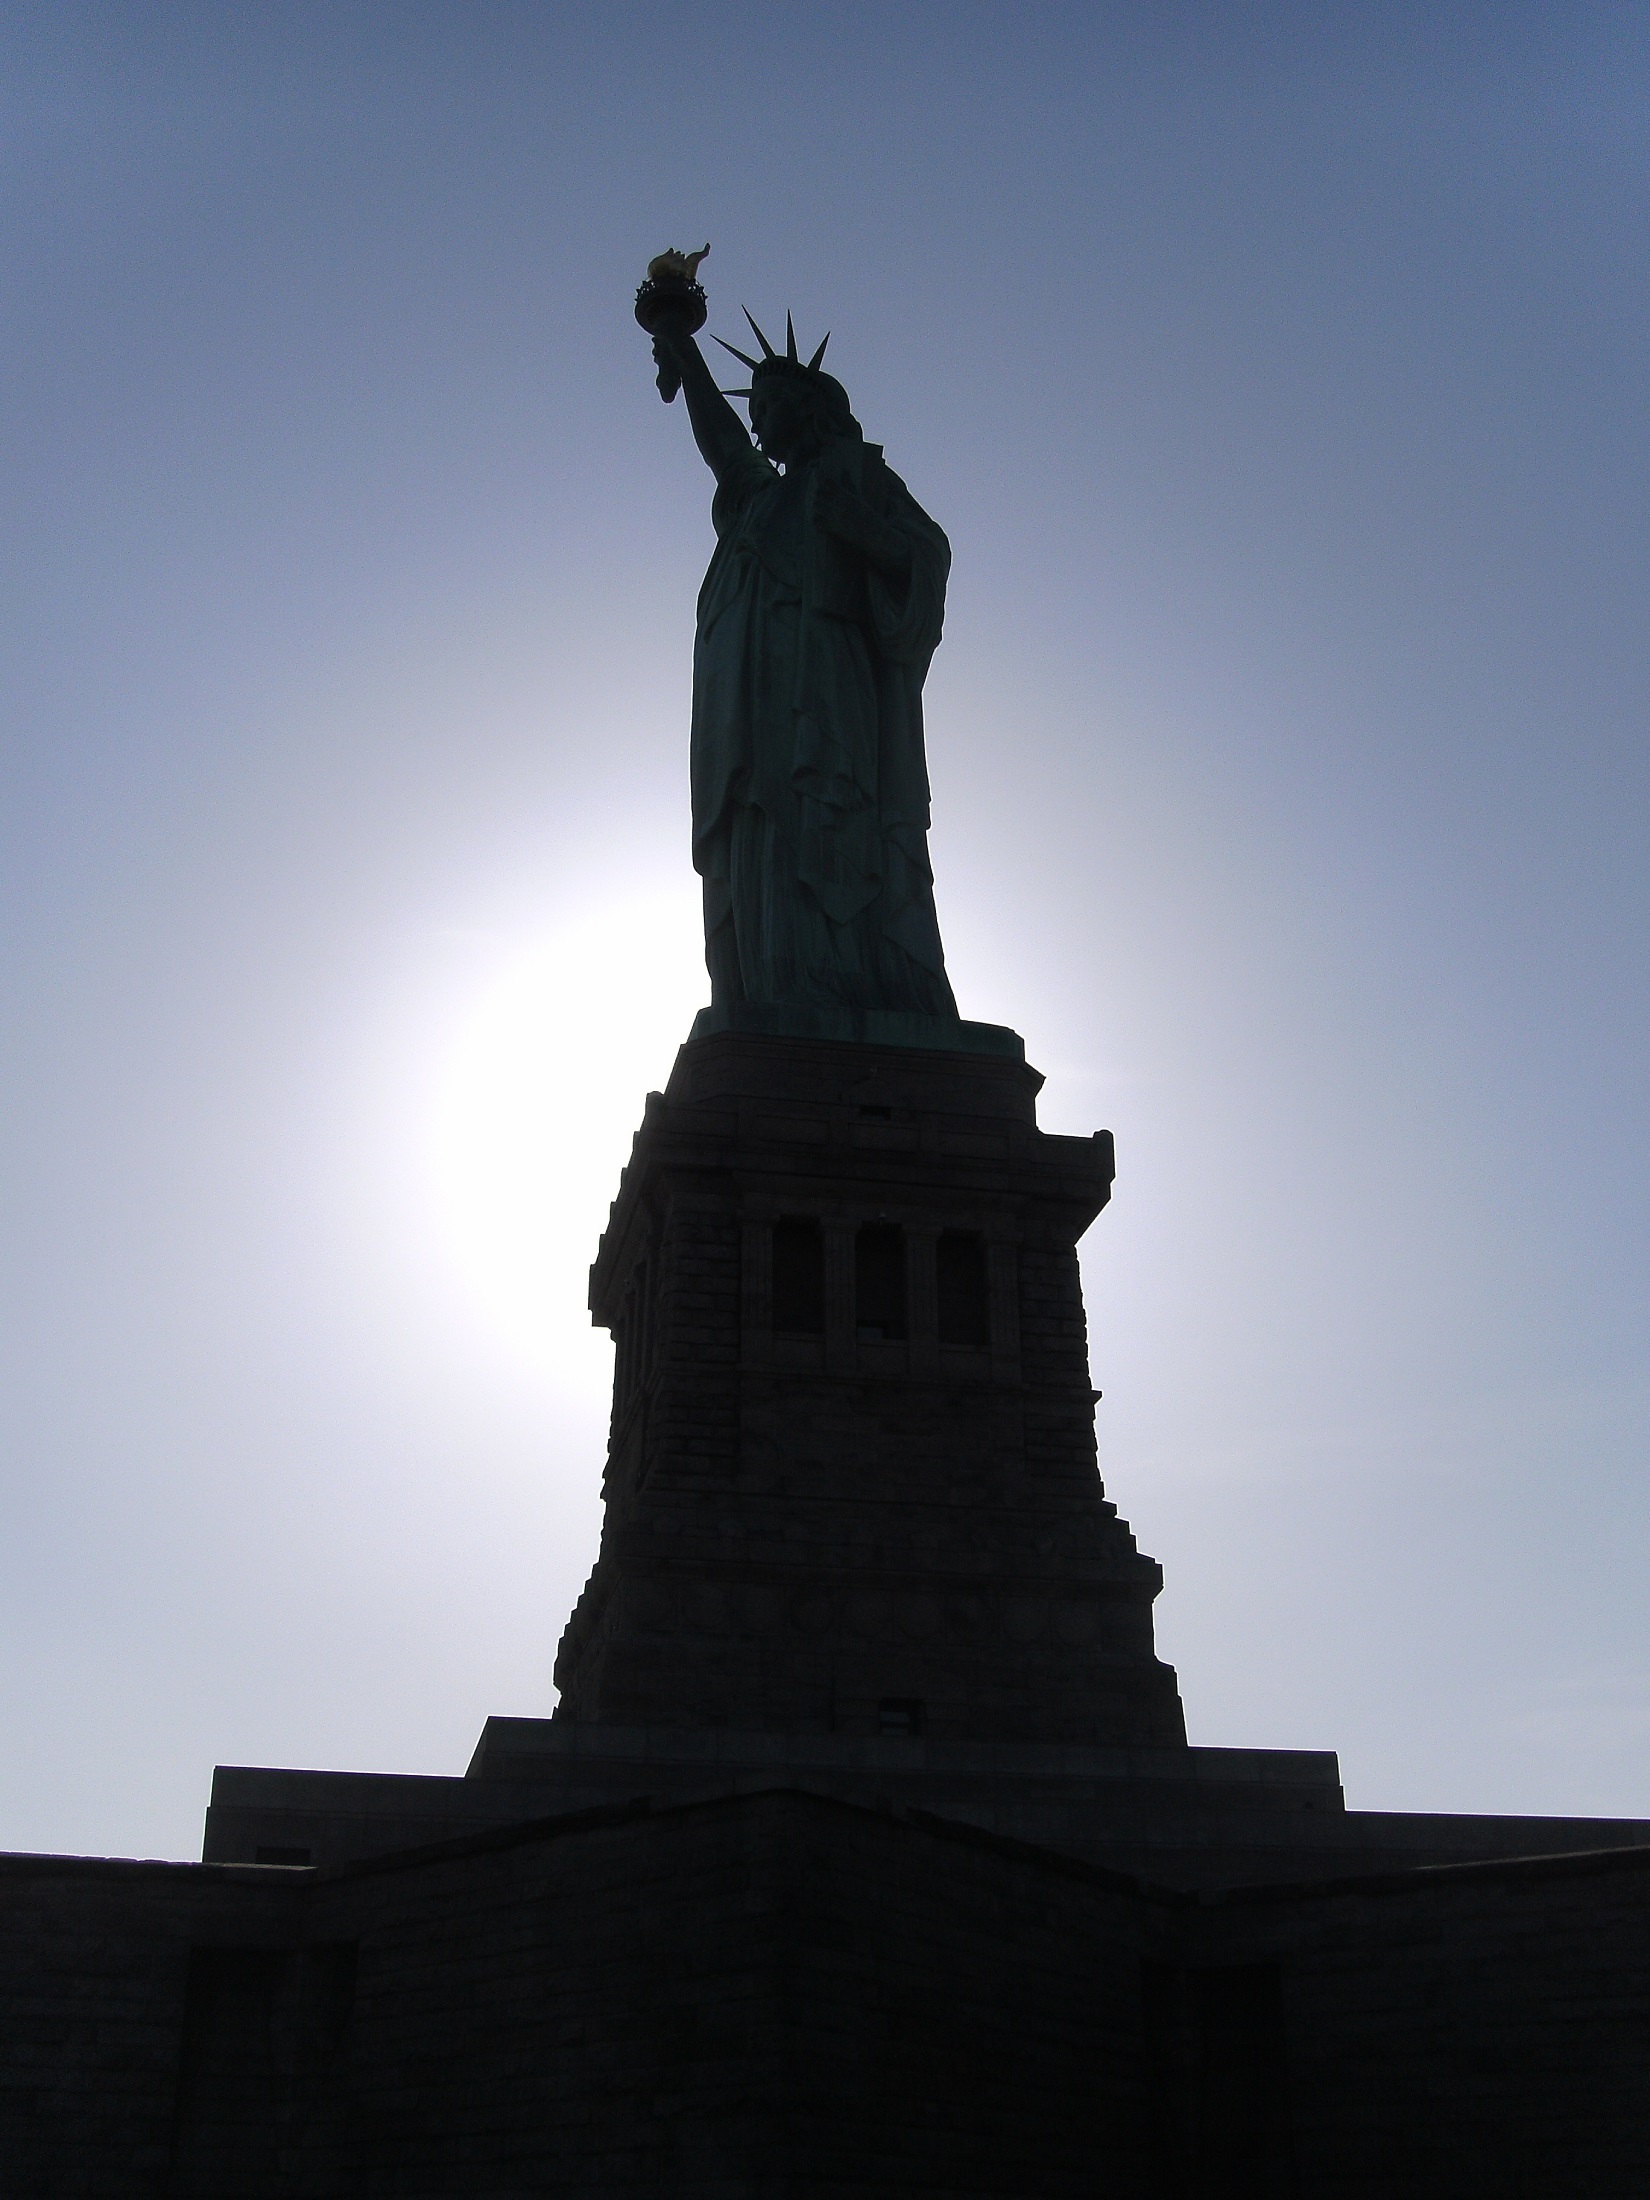
silhouette, architecture, sky, sunset, new york, manhattan, monument, statue, statue of liberty, tower, symbol, nyc, america, landmark, blue, freedom, attraction, lady, sculpture, memorial, temple, spire, history, famous